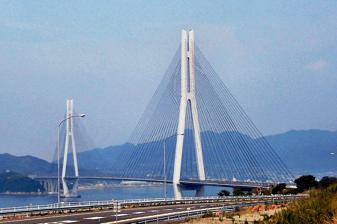
Building: Tatara Bridge
Country: Unknown
Year built: 1999
Bridge in Hiroshima and Ehime Prefectures Tatara Bridge ( 多々羅大橋 , Tatara Ōhashi ) the Tatara Bridge Coordinates 34°15′34.1″N 133°3′41.5″E / 34.259472°N 133.061528°E / 34.259472; 133.061528 Carries 4 lanes of roadway bicycle/pedestrian lanes Crosses Seto Inland Sea Locale Hiroshima and Ehime Prefectures Maintained by Honshū-Shikoku Bridge Authority Characteristics Design Cable-stayed bridge Total length 1,480 metres (4,856 ft) Width 30.6 metres (100 ft) Longest span 890 metres (2,920 ft) Clearance below 26 metres (85 ft) History Construction cost ¥140 billion Opened May 1, 1999 Location The Tatara Bridge ( 多々羅大橋 , Tatara Ōhashi ) is a cable-stayed bridge that is part of the Nishiseto Expressway , commonly known as the Shimanami Kaidō しまなみ海道.  The bridge has a center span of 890 metres (2,920 ft).  As of 2010, it has the fourth longest main span of any cable-stayed bridge after the Sutong Bridge .  The expressway is a series of roads and bridges that is one of the three routes of the Honshū-Shikoku Bridge Project connecting the islands of Honshū and Shikoku across the Seto Inland Sea in Japan.  The Kurushima-Kaikyō Bridge is on the same route. The bridge, which opened on May 1, 1999, carries two lanes of traffic in each direction and has additional lanes for bicycles, motor bikes, and pedestrians. The Tatara Bridge was originally planned as a suspension bridge in 1973. In 1989, the design was changed to a cable-stayed bridge with the same span.  By building a cable-stayed bridge a large excavation for an anchorage would not be needed, thereby lessening the environmental impact on the surrounding area. The steel towers are 220 metres (722 ft) high and shaped like an inverted Y. The side-spans are 164.5 metres (540 ft)  and 257.5 metres (845 ft)  respectively, and there are also three very small cable spans. Construction of the bridge took a little more than six years and was accomplished without any accidents.  Many technological advancements were part of the design and testing of the bridge. References